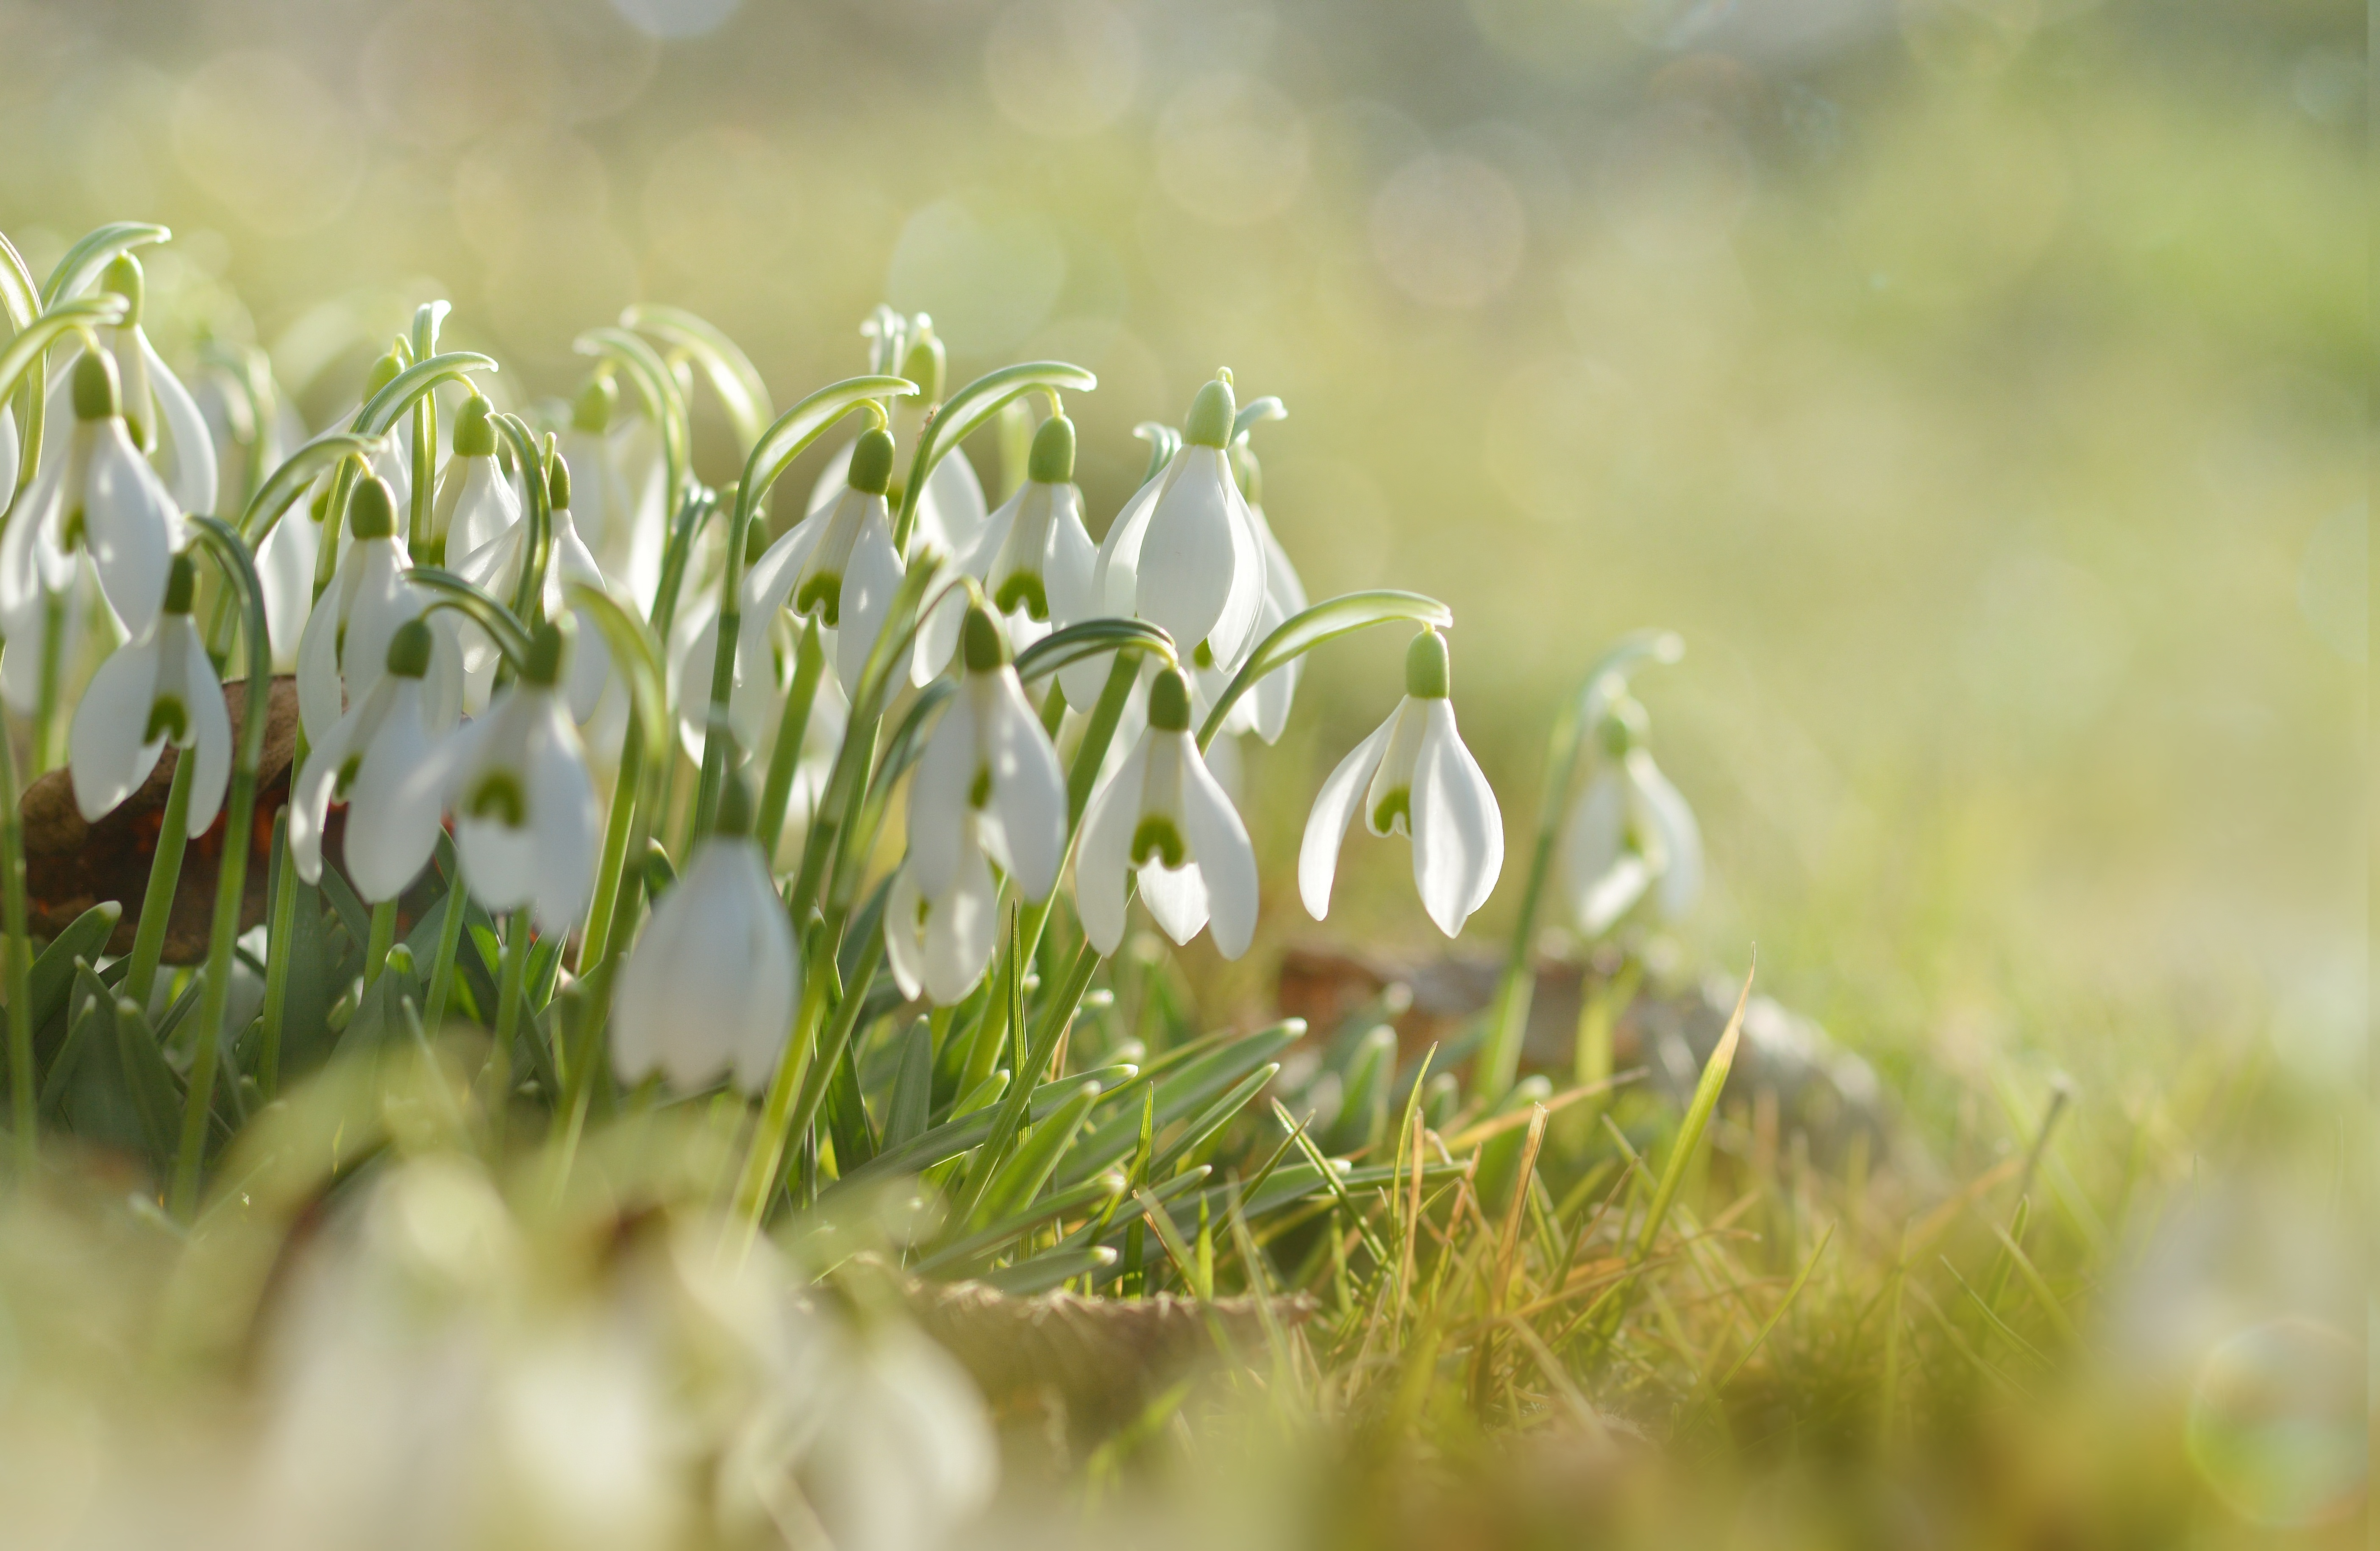
nature, grass, branch, plant, white, field, lawn, meadow, sunlight, leaf, flower, spring, green, macro, botany, close, flora, wildflower, flowers, close up, shrub, snowdrop, february, early bloomer, spring flower, galanthus, macro photography, flowering plant, signs of spring, flower white, grass family, plant stem, land plant, end of winter, galanthus nivalis, schneegloegglein